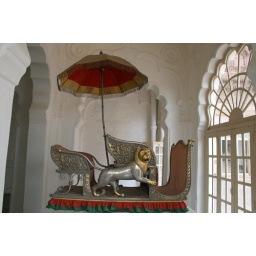
An old and nice rather funny looking seat for an elephant at the fortress museum in Jodhpur.